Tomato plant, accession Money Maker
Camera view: bottom (45 deg); turntable rotation: 180 degrees
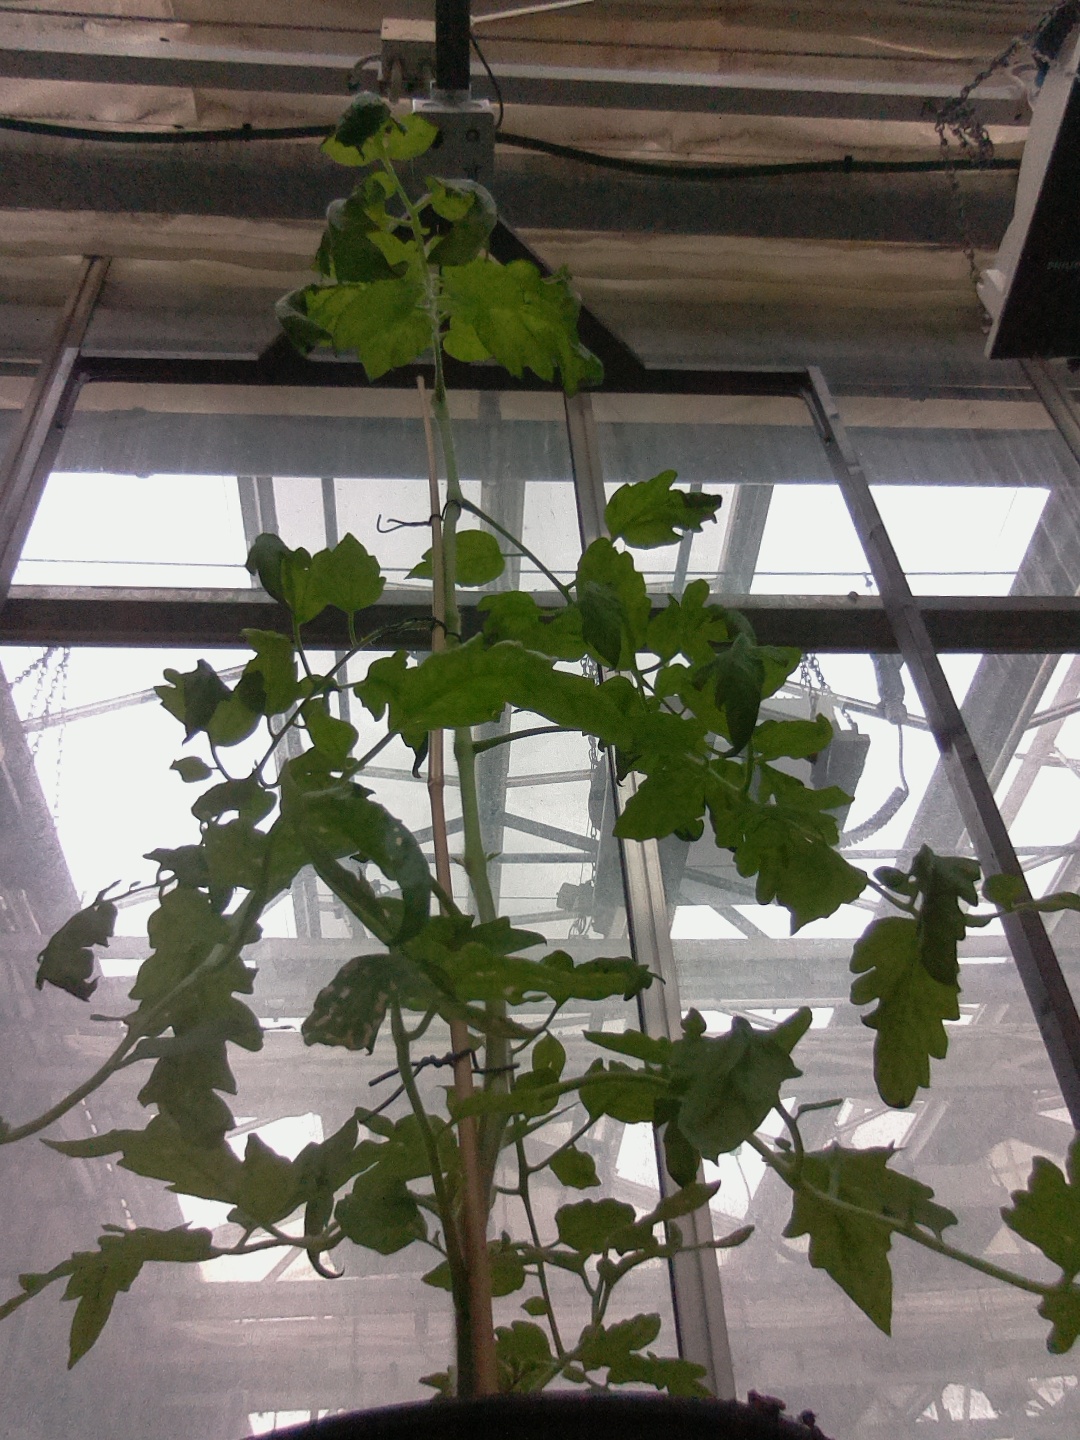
BBCH growth stage 52: 2 inflorescences visible